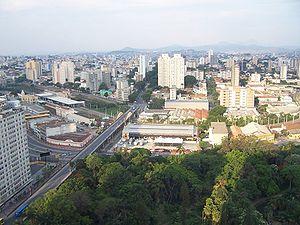
Le Centro est un quartier de Belo Horizonte, la capitale du Minas Gerais, un des États fédérés du Brésil.